Lunar Landing Research Vehicle

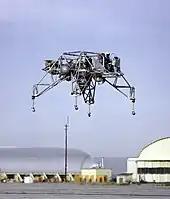
LLRV-1 at Edwards AFB is tested before acceptance by NASA

Built of aluminum alloy trusses, the LLRVs were powered by a General Electric CF700-2V turbofan engine with a thrust of 4,200 lbf (19 kN), mounted vertically in a gimbal. The engine lifted the vehicle to the test altitude and was then throttled back to support five-sixths of the vehicle's weight, simulating the reduced gravity of the Moon. Two hydrogen peroxide lift rockets with thrust that could be varied from 100 to 500 lbf (440 to 2,200 N) handled the vehicle's rate of descent and horizontal movement. Sixteen smaller hydrogen peroxide thrusters, mounted in pairs, gave the pilot control in pitch, yaw and roll.